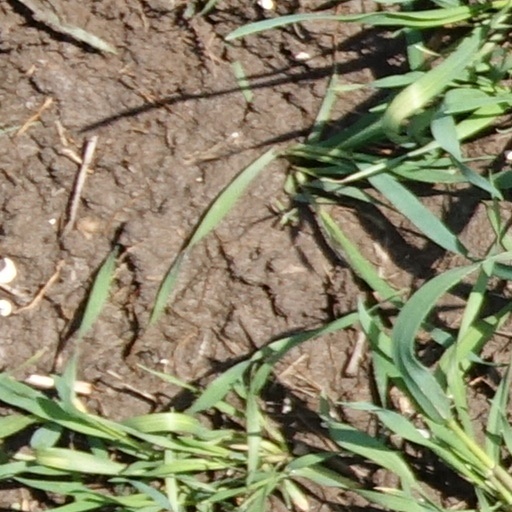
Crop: wheat